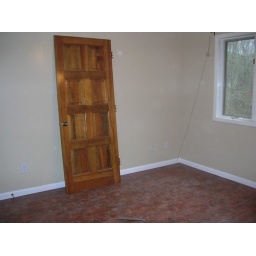
New color in bedroom floor started